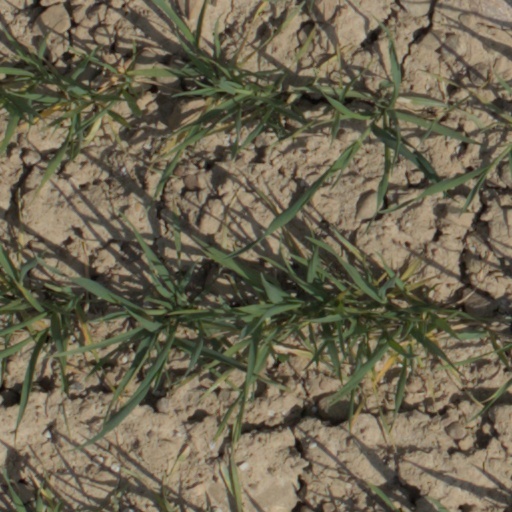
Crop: wheat